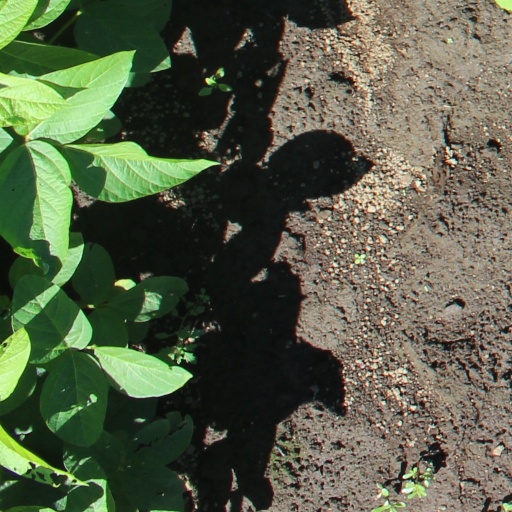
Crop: soybean